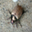
Label: beetle